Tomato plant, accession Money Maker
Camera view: bottom (45 deg); turntable rotation: 0 degrees
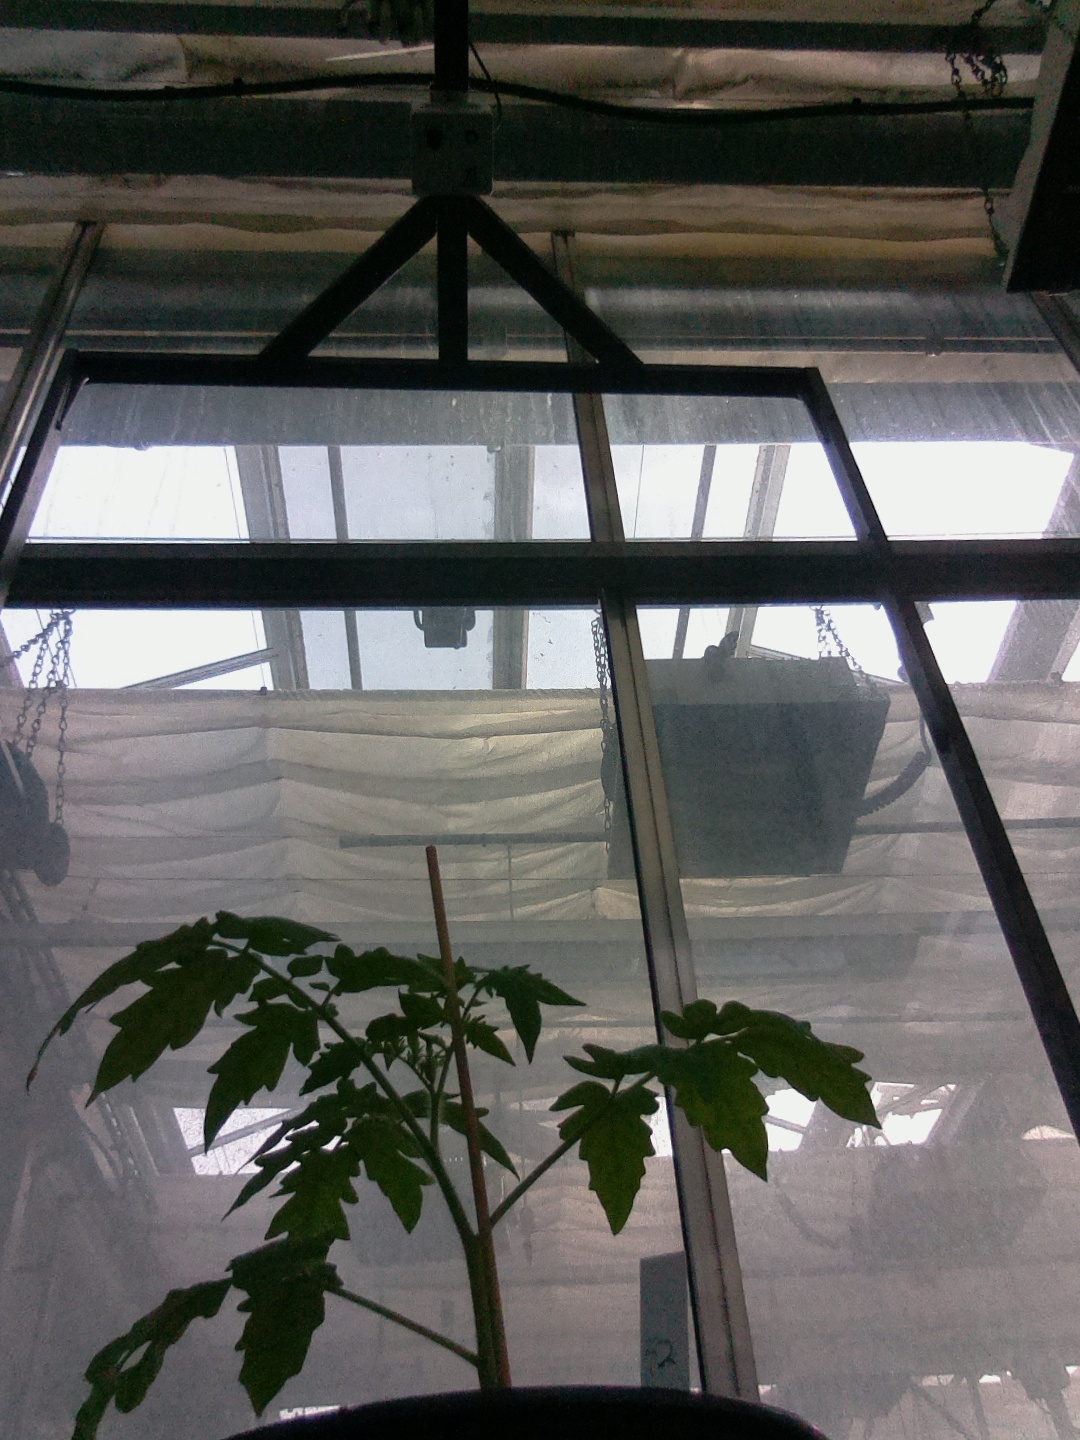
BBCH growth stage 13: 6 of true leaves visible